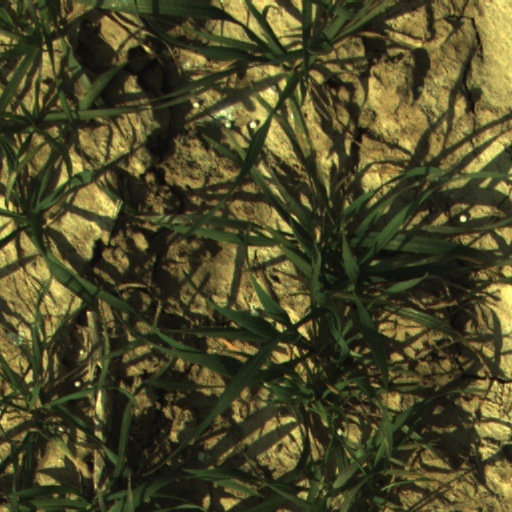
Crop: wheat